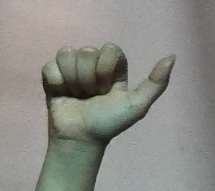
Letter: dhad